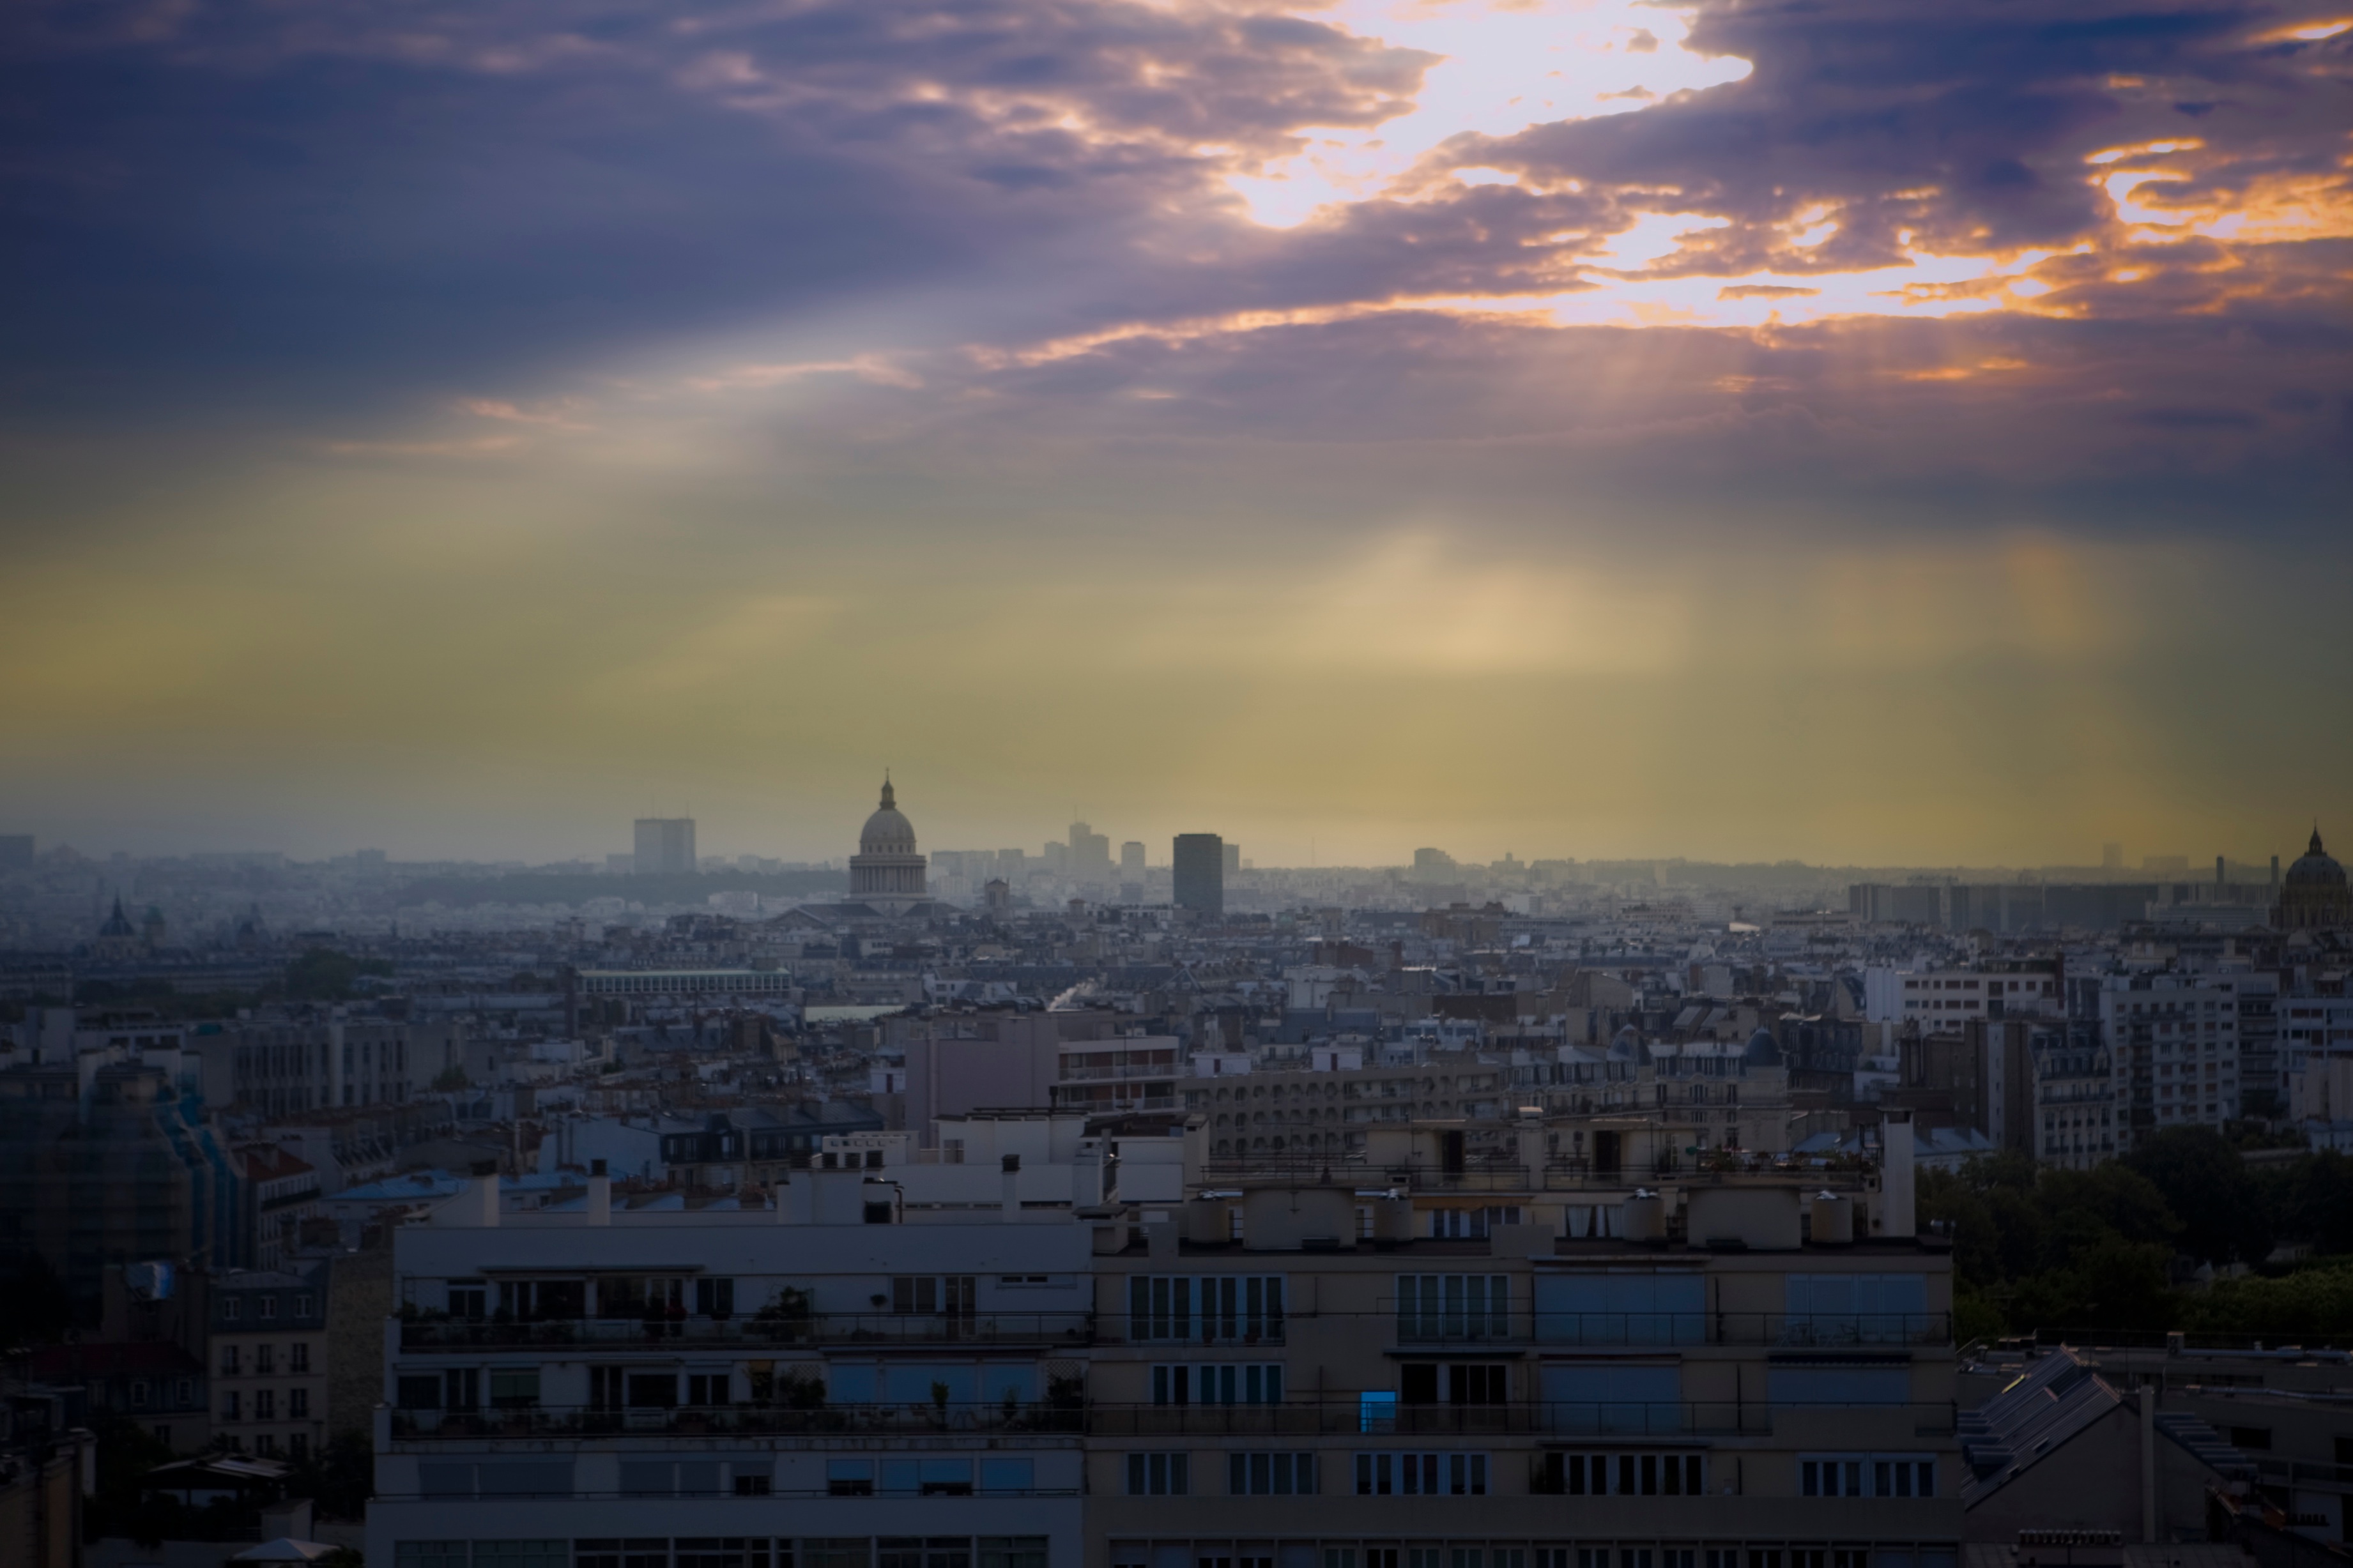
horizon, cloud, sky, sunrise, sunset, skyline, night, sunlight, morning, dawn, city, atmosphere, skyscraper, cityscape, panorama, dusk, evening, reflection, weather, haze, urban area, atmospheric phenomenon, human settlement, atmosphere of earth